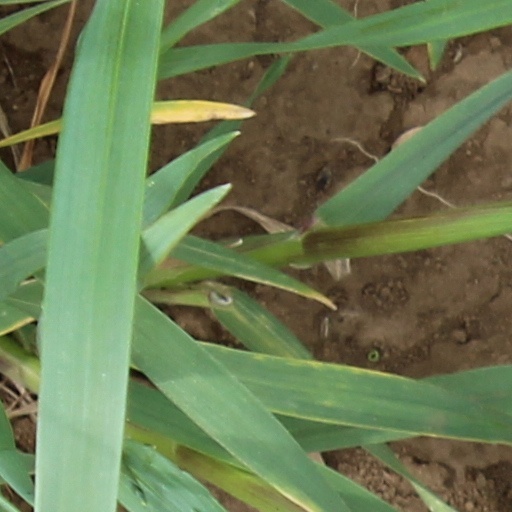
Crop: wheat